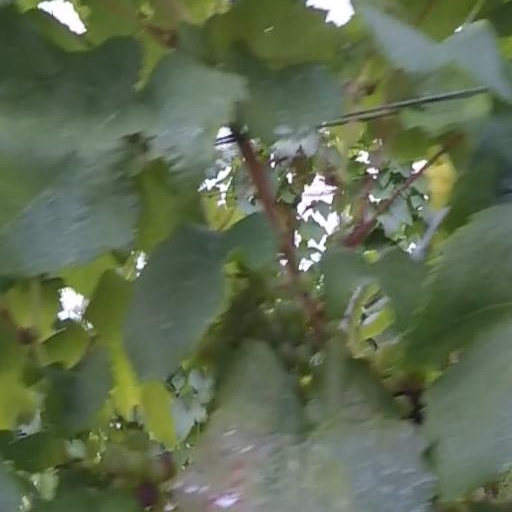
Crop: grape